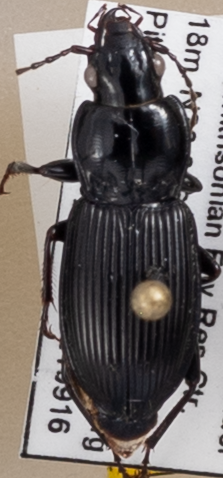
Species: Pterostichus stygicus
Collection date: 2021-09-16
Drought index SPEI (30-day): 0.602
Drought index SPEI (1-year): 0.8
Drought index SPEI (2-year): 1.45